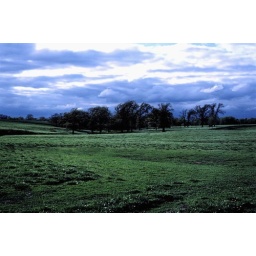
Pasture & gray clouds near Knob Noster, MO 4/85